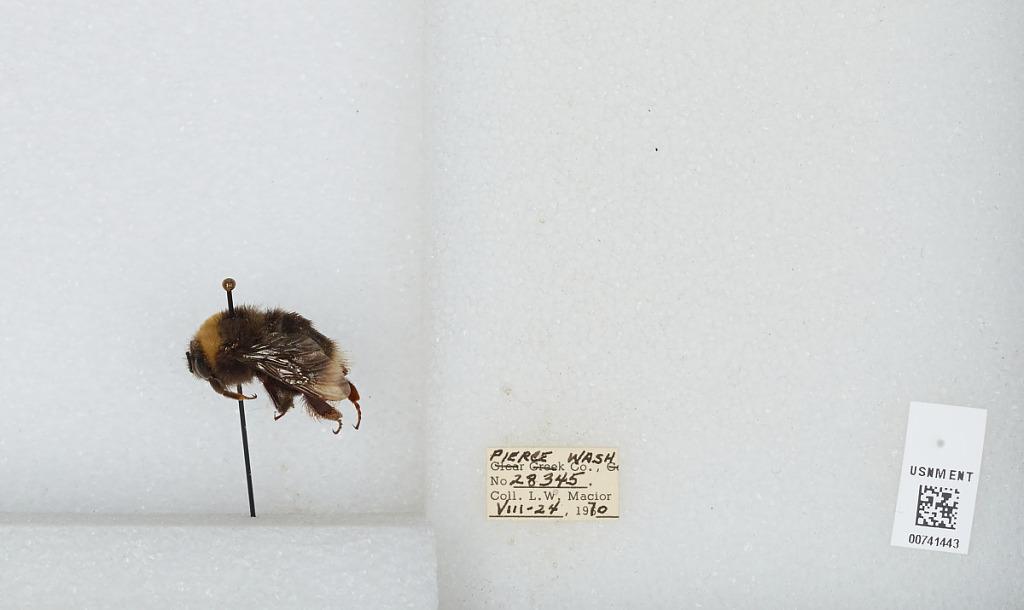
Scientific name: Bombus (Bombus) occidentalis Greene
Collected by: L. Macior
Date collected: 1970-8-24
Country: United States
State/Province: Washington
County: Pierce
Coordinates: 47.05, -122.12